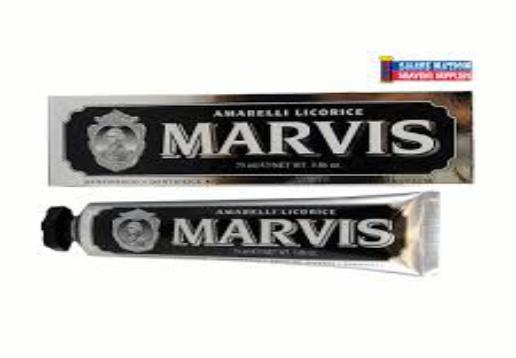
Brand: Marvis
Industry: Necessities